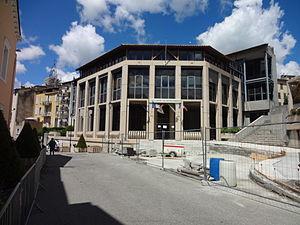
Bâtiment du conseil général des Alpes-de-Haute-Provence, à Digne-les-Bains This file was uploaded with Commonist.
Le conseil départemental des Alpes-de-Haute-Provence est l'assemblée délibérante du département français des Alpes-de-Haute-Provence, collectivité territoriale décentralisée. Son siège se trouve à Digne-les-Bains.